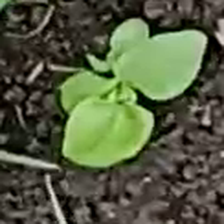
Weed species: Kena_(Commplina_benghalensio)